Billings City Hall

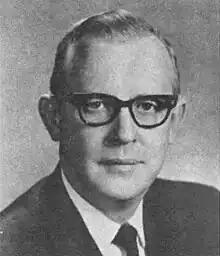
James F. Battin, 1965

The federal government identified the need for a federal building in Billings in 1957, which would gather various federal agencies with existing downtown offices under one roof. Architectural plans by the firm J.G. Link were finalized in late 1961. Funding was secured in 1962 thanks to advocacy at the federal level by legislators Mike Mansfield, Lee Metcalf, and James F. Battin.